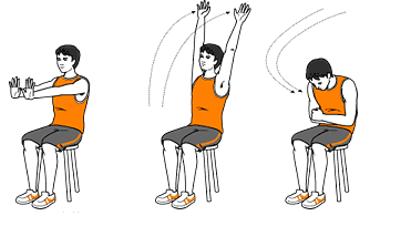
回答: ハエをやっつける方法